Kristen Schaal

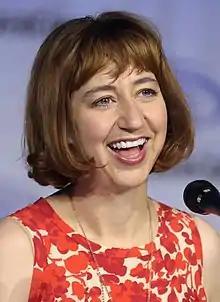
Schaal at the 2022 WonderCon

Kristen Joy Schaal (born January 24, 1978) is an American actress, comedian, and writer. Known for her distinctive high-pitched, childlike voice, she voices Louise Belcher on "Bob's Burgers" and voiced Mabel Pines on "Gravity Falls". She also played Mel on "Flight of the Conchords", The Guide on "What We Do in the Shadows", Hurshe Heartshe on "The Heart, She Holler", and Carol Pilbasian on "The Last Man on Earth". She provided several voices for "BoJack Horseman"; for the character of Sarah Lynn, she was nominated for a Primetime Emmy Award for Outstanding Character Voice-Over Performance. Other roles include Amanda Simmons on "The Hotwives of Orlando", Hazel Wassername on "30 Rock", Victoria Best on "WordGirl", Trixie in the "Toy Story" franchise, Shannon in "Despicable Me 2", Barb in "Cloudy with a Chance of Meatballs 2" and Anne on "Wilfred". She was an occasional commentator on "The Daily Show" from 2008 to 2016. She voiced Sayrna in the 2019 EA video game "Anthem".